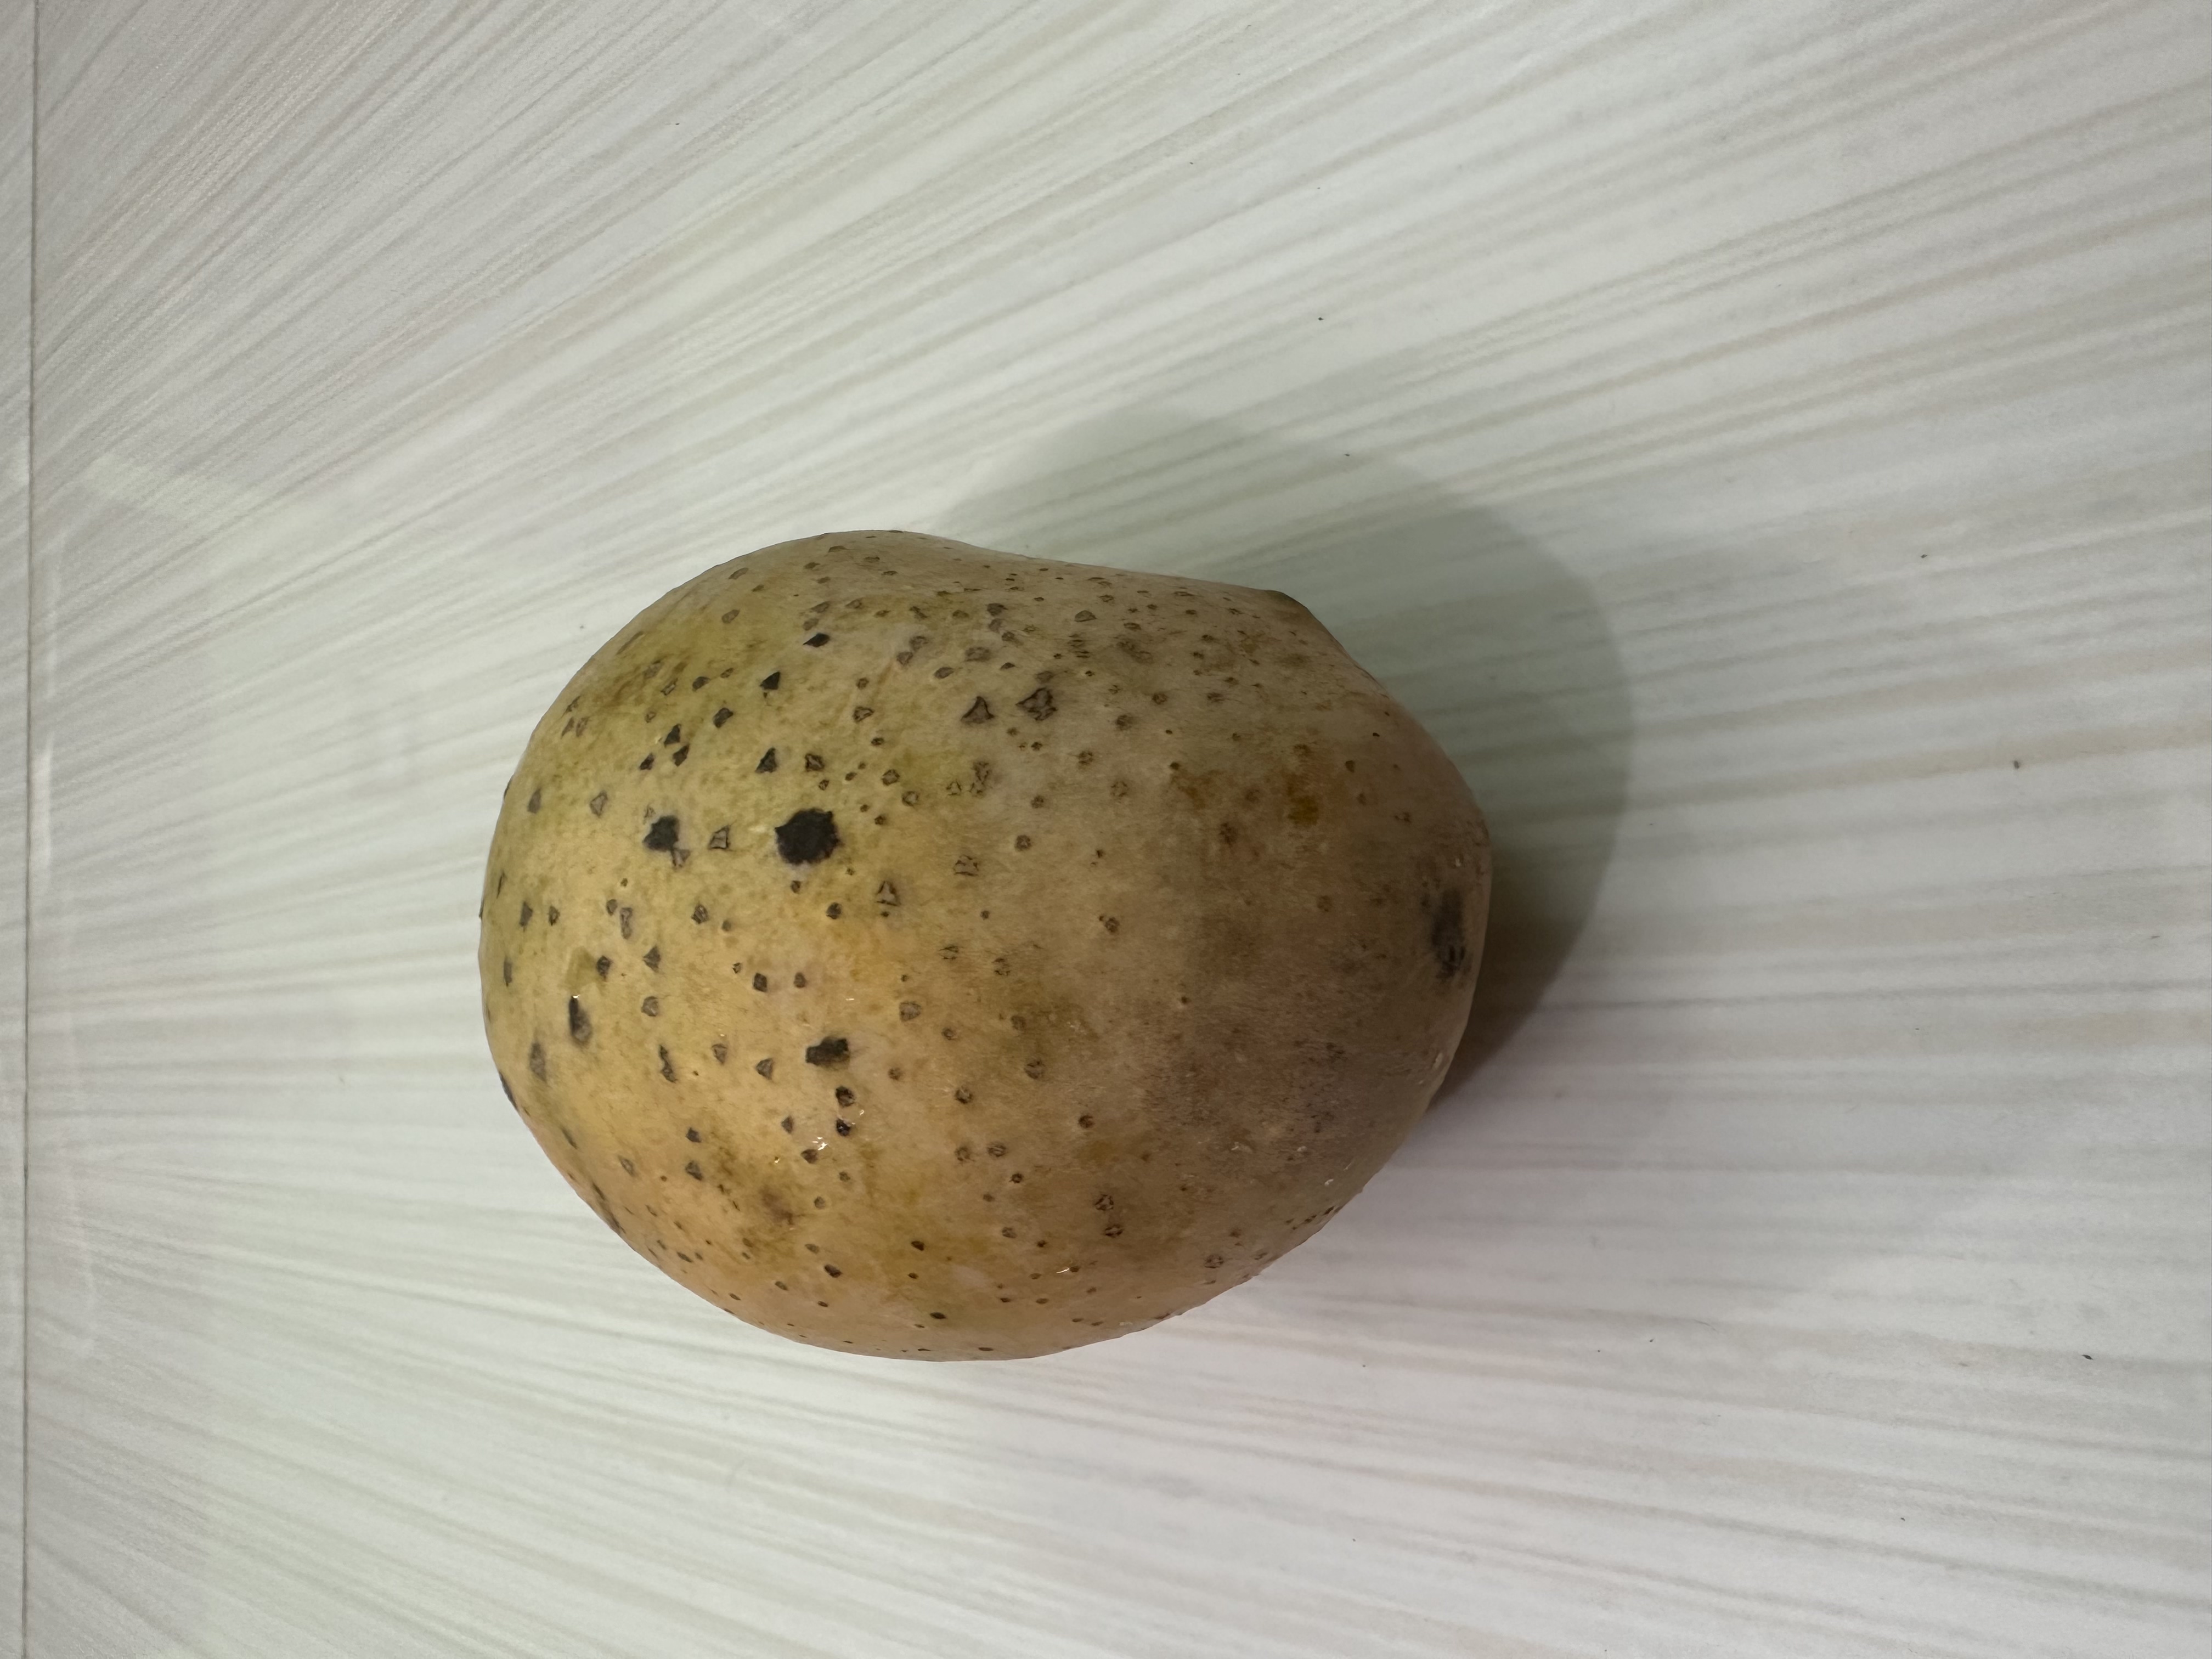
Mango variety: Langra